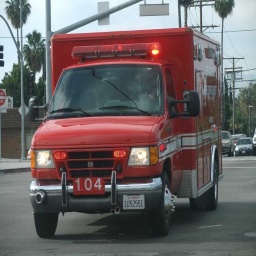
Label: ambulance